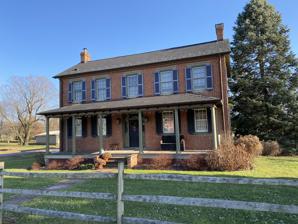
Building: Winemiller Family Farm
Country: United States of America
Year built: 1865
United States historic place Winemiller Family Farm U.S. National Register of Historic Places Show map of Maryland Show map of the United States Location 1909 Francis Scott Key Highway (Maryland Route 194), Taneytown, Maryland Coordinates 39°37′39.8″N 77°13′12″W / 39.627722°N 77.22000°W / 39.627722; -77.22000 Area 3 acres (1.2 ha) NRHP reference No. 06000743 Added to NRHP August 30, 2006 The Winemiller Family Farm is a historic home and farm complex located at Taneytown , Carroll County , Maryland , United States . The complex consists of a large two-story brick house built about 1865, a frame bank barn , and several outbuildings. It is a representative example of a type of family farm complex that characterized rural agricultural Carroll County from about 1850 through the early 20th century. The Winemiller Family Farm was listed on the National Register of Historic Places in 2006. References